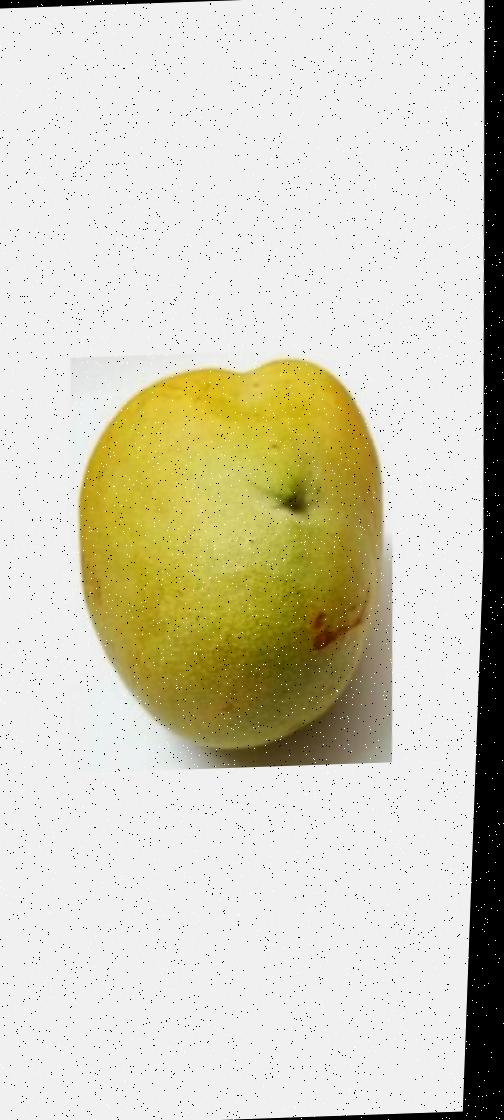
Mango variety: Bari-11